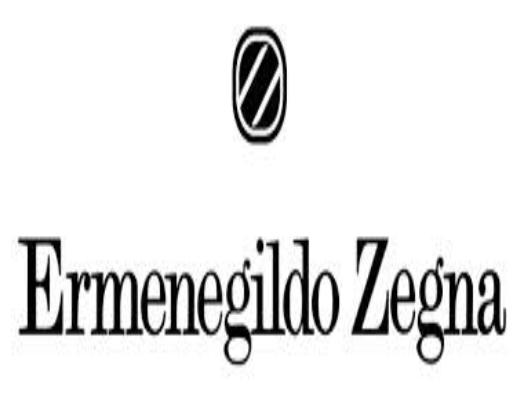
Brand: Ermenegildo Zegna
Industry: Clothes